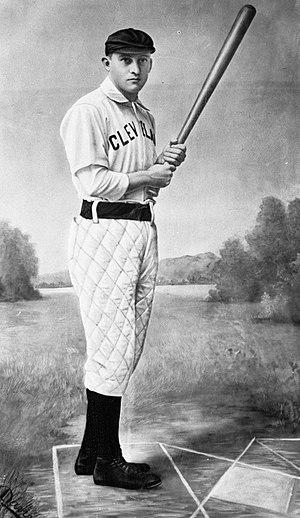
Dans les Ligues majeures de baseball, le champion frappeur est le joueur qui enregistre la meilleure moyenne au bâton dans chaque ligue. La moyenne au bâton est calculée en divisant le nombre de coups sûrs réussi par un frappeur par le nombre de présences officielles au bâton.